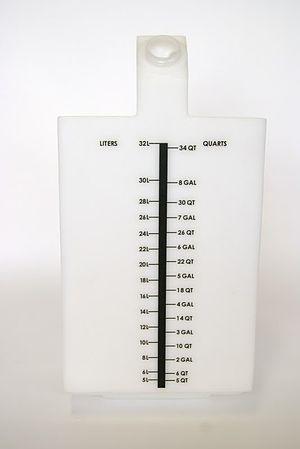
En plasturgie, le rotomoulage, ou moulage par rotation, est un procédé de mise en forme par moulage des matières plastiques.